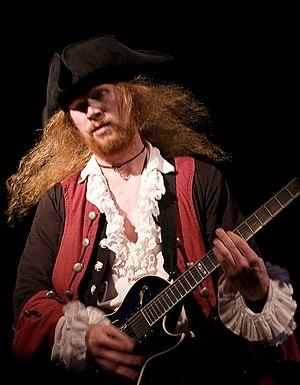
Le pirate metal est un genre musical dérivé du folk metal, du speed metal, du thrash metal et du death metal mélodique. Il est représenté par des groupes tels que Running Wild, Alestorm et Swashbuckle.